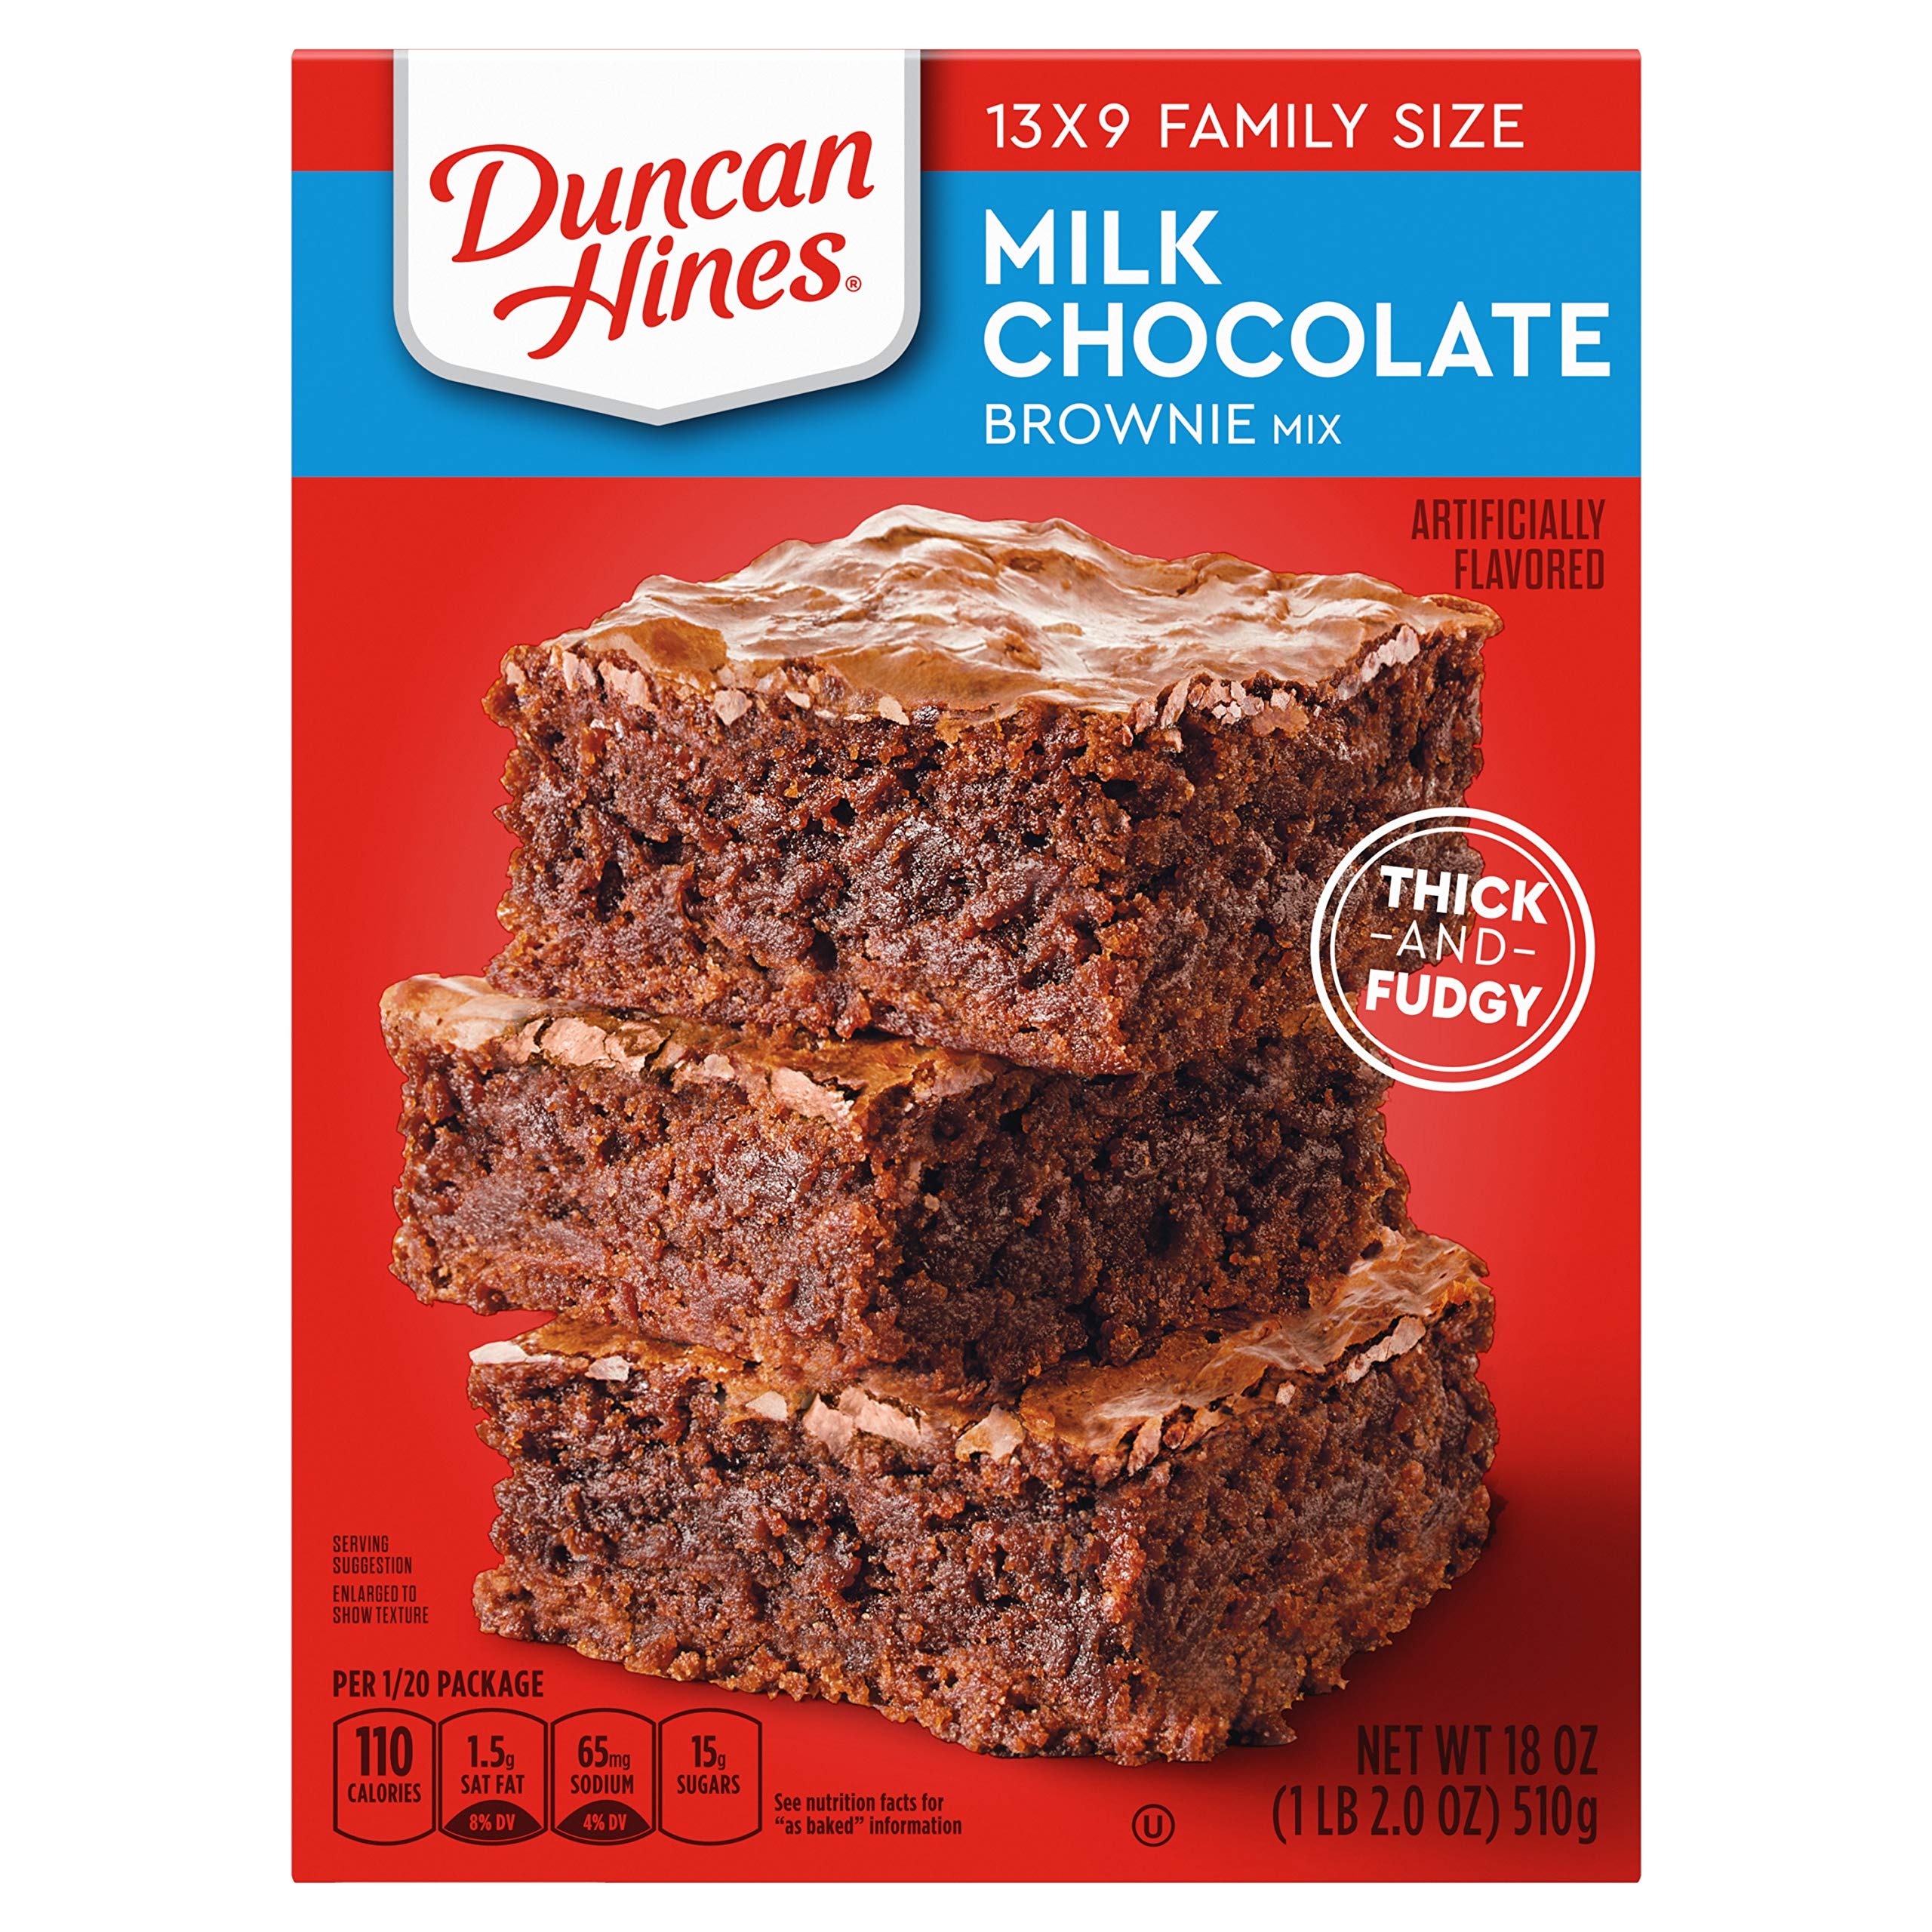
Item Name: Duncan Hines Milk Chocolate Brownie Mix, 18 Oz Family Size Box Brownie Mix (12 Pack)
Bullet Point 1: Twelve 18 oz boxes of Duncan Hines Classic Milk Chocolate Brownie Mix
Bullet Point 2: Milk chocolate flavor that is sure to satisfy everyone
Bullet Point 3: Use this box of brownies for everyday desserts or birthday brownies
Bullet Point 4: Makes a 13 by 9 inch pan of chocolate brownies
Bullet Point 5: Just add eggs, water and vegetable oil to make an easy chocolate dessert
Value: 216.0
Unit: ounce

Price: 5.52